Upland, Kansas

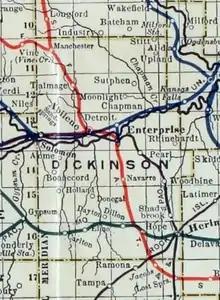
1915-1918 railroad map of Dickinson County

Upland is an unincorporated community in Dickinson County, Kansas, United States.